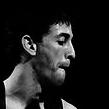
Age: 20